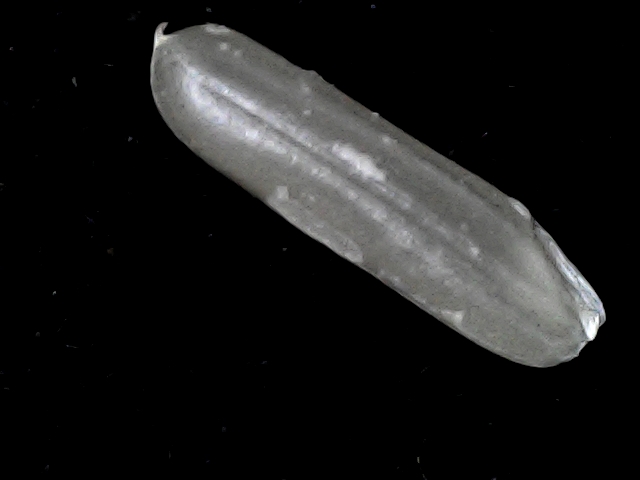
Rice variety: BD57